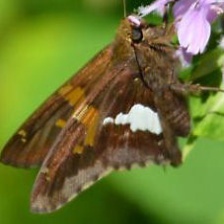
Species: SILVER SPOT SKIPPER